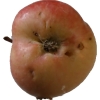
Label: Apple 10